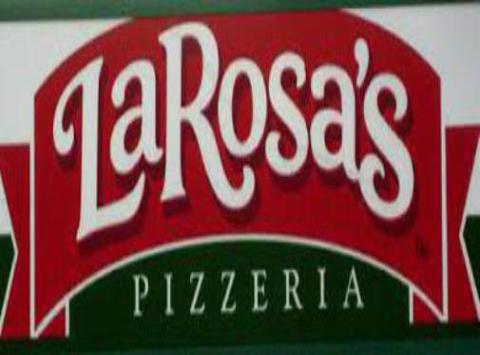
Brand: larosa's pizzeria
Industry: Food